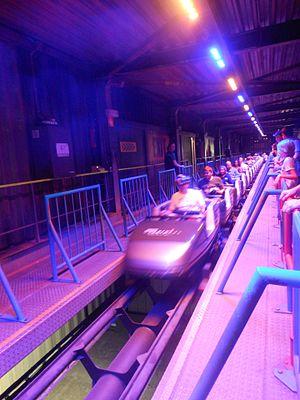
Wonderla Hyderabad ouvert au public le 7 avril